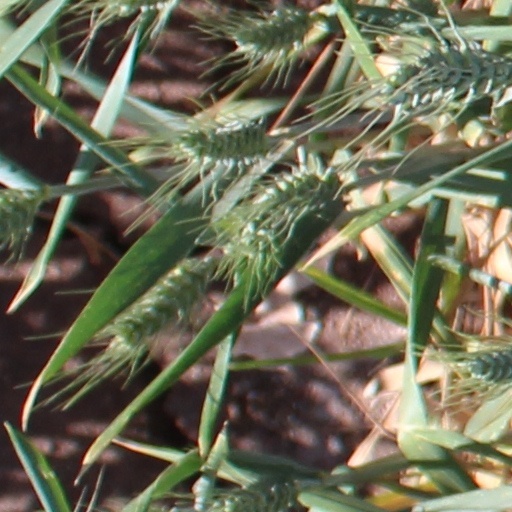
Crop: wheat